Karl Ifwersen

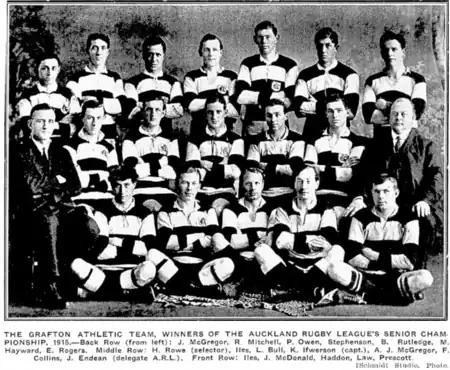
The 1915 champion Grafton Athletic team captained by Ifwersen.

Ifwersen then switched codes to rugby league, joining the North Shore Albions where he debuted for them on 3 May 1913. He scored a try in a 13–10 win over the reigning champions Newton Rangers. He played for Auckland before representing his club and made the 1913 New Zealand tour of Australia. The following year he joined the newly formed Grafton Athletic senior team. He performed outstandingly for them and led the competition in scoring in 1914 with 66 points and in 1915 with 78 points which greatly assisted Grafton in winning their first ever championship. Indeed, he scored 146 of their 193 points in those two seasons. In the 1916 season he once again led the league in scoring with 56 points however the 1917 season was to be a frustrating one with his Grafton team struggling for playing numbers and they were forced to default matches before dropping out of the competition. In 1918 though he again was prolific, scoring 4 tries, and kicking 27 goals for 66 points to lead the league in scoring for a remarkable 5th season out of six. He also represented Auckland in their first match in a number of years and he scored 2 tries and kicked 4 goals in a 45–9 win over Canterbury in front of 10,000 spectators at the Auckland Domain.